Edwin A. Zundel

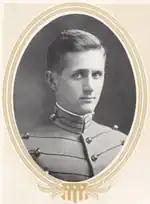
At West Point in 1915

Edwin Albert Zundel was born in Greensburg, Pennsylvania, on 29 March 1893, the only son of Henry McClellan Zundel and his wife Elizabeth née Wineman. He had four sisters: Bertha, Carolyn, Anna and Mary. His early life was spent in Greensburg, where he went to school. He played football and for a time considered becoming a Lutheran minister.